Answer in natural language. How many Beds are visible in the scene? Choose between the following options: 2, 4, 3, 0 or 5
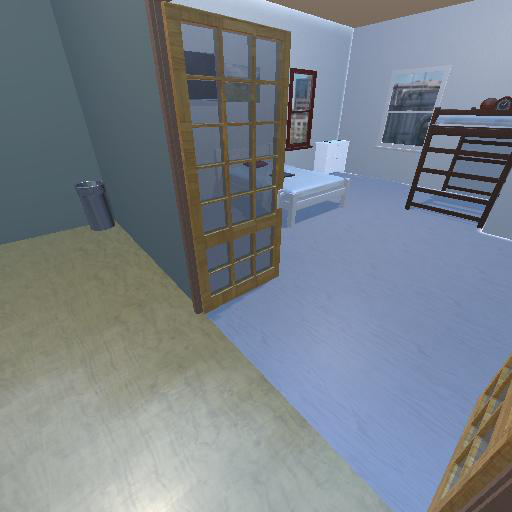
<answer>2</answer>